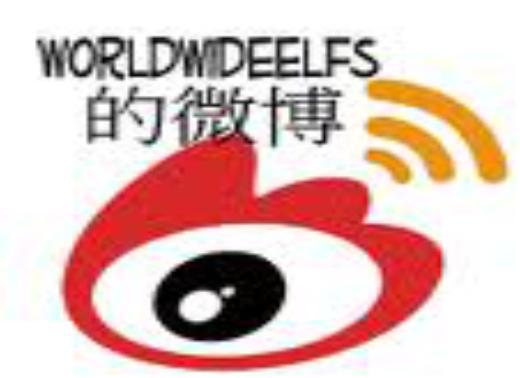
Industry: Leisure